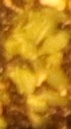
Label: Horseweed